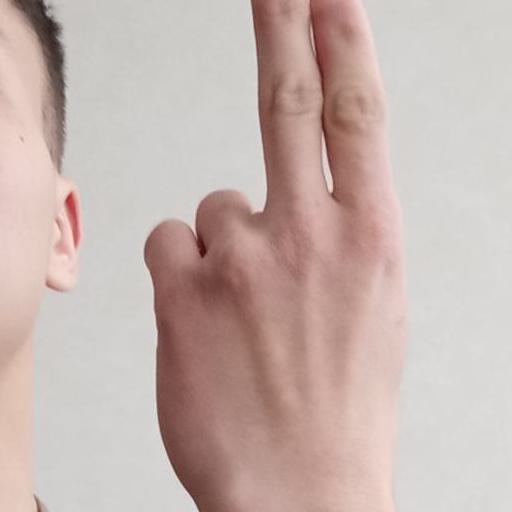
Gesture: two_up_inverted